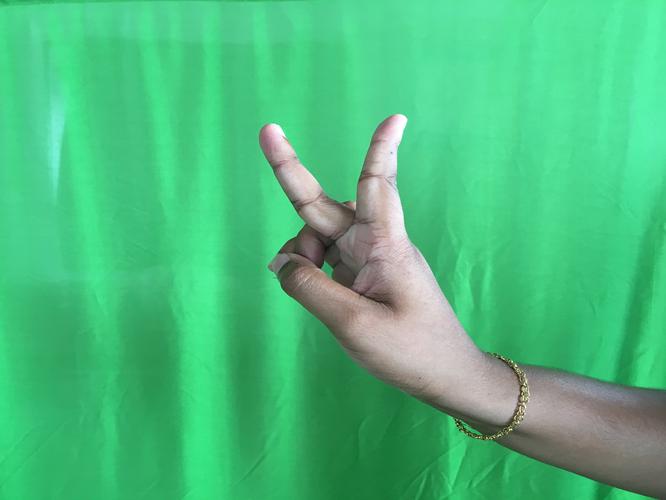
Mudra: Katrimukha
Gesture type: single_hand